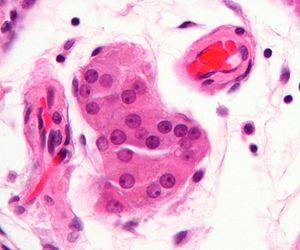
Les cellules de Leydig, aussi nommées cellules interstitielles, contrôlent le développement et le maintien des caractères sexuels primaires et secondaires, et jouent un rôle dans le fonctionnement de l'appareil reproducteur masculin et le comportement sexuel.